Ochomogo War

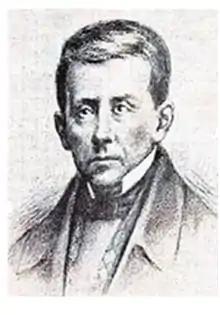
Gregorio José Ramírez, the republican leader

Rafael Francisco Osejo, who had always favored the independence of Costa Rica, was made president of the triumvirate government formed in Cartago in March.